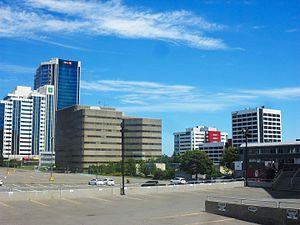
Centre-ville de Sainte-Foy
Sainte-Foy–Sillery–Cap-Rouge est l'un des six arrondissements de la ville de Québec. Il est né de l'ajout des quartiers de Cap-Rouge et de l'Aéroport à l'ancien arrondissement Sainte-Foy–Sillery, le 1ᵉʳ novembre 2009. Il est limité à l'ouest par la municipalité de Saint-Augustin-de-Desmaures, au nord-ouest par l'arrondissement de la Haute-Saint-Charles, au nord-est par L'Ancienne-Lorette et Les Rivières, à l'est par La Cité-Limoilou et au sud par le fleuve Saint-Laurent.